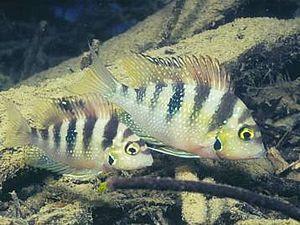
Thorichthys est un genre de poissons de la famille des Cichlidae et de l'ordre des Perciformes.